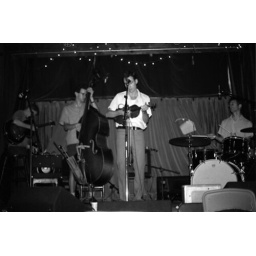
from high-waisted pants in 2000 to a muscle shirt (at Bonnaroo) in 2006